CowParade

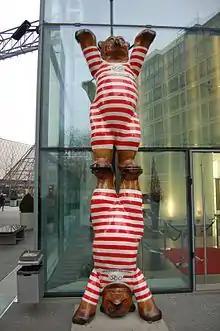
Two Buddy Bears at Kurfürstendamm 21, Berlin

This adopts the Cowparade idea to Berlin's town mascot; however the entailing United Buddy Bears exhibitions are very different from all other urban events. The bears were created by the German artists Klaus and Eva Herlitz. The idea and the philosophy behind the United Buddy Bears exhibitions are unique: with its international approach and its symbolism, this synthesis of the arts globally promotes tolerance, international understanding and a peaceful coexistence.